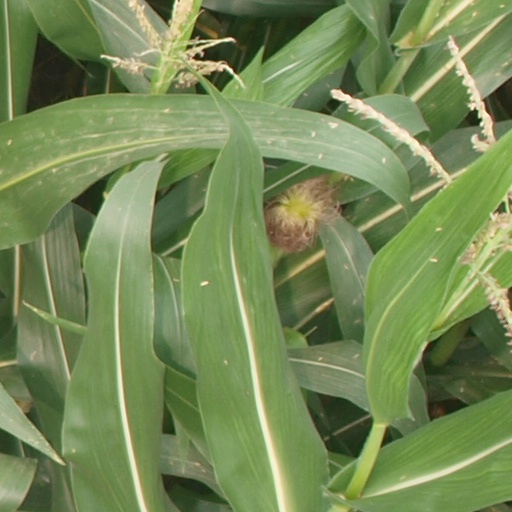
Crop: maize; corn